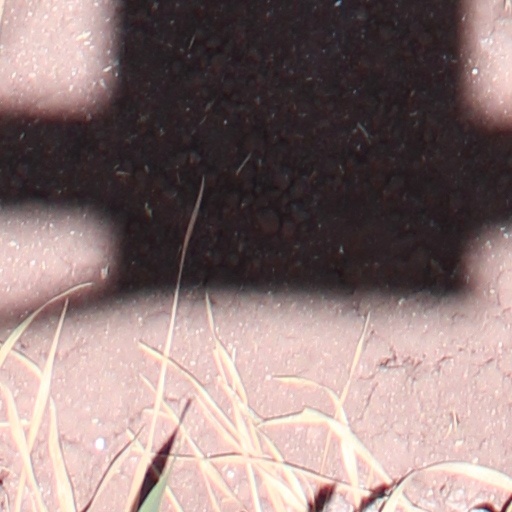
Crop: wheat